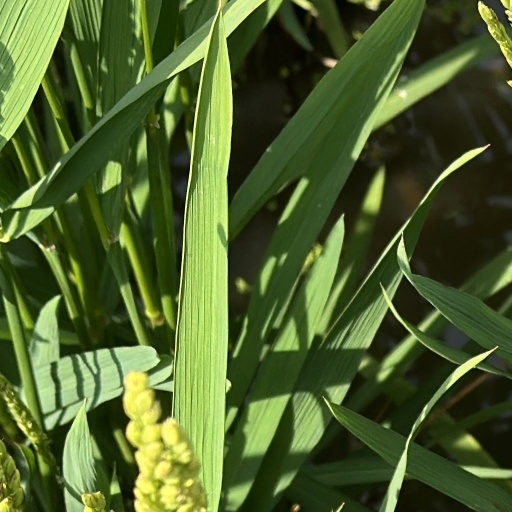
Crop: rice